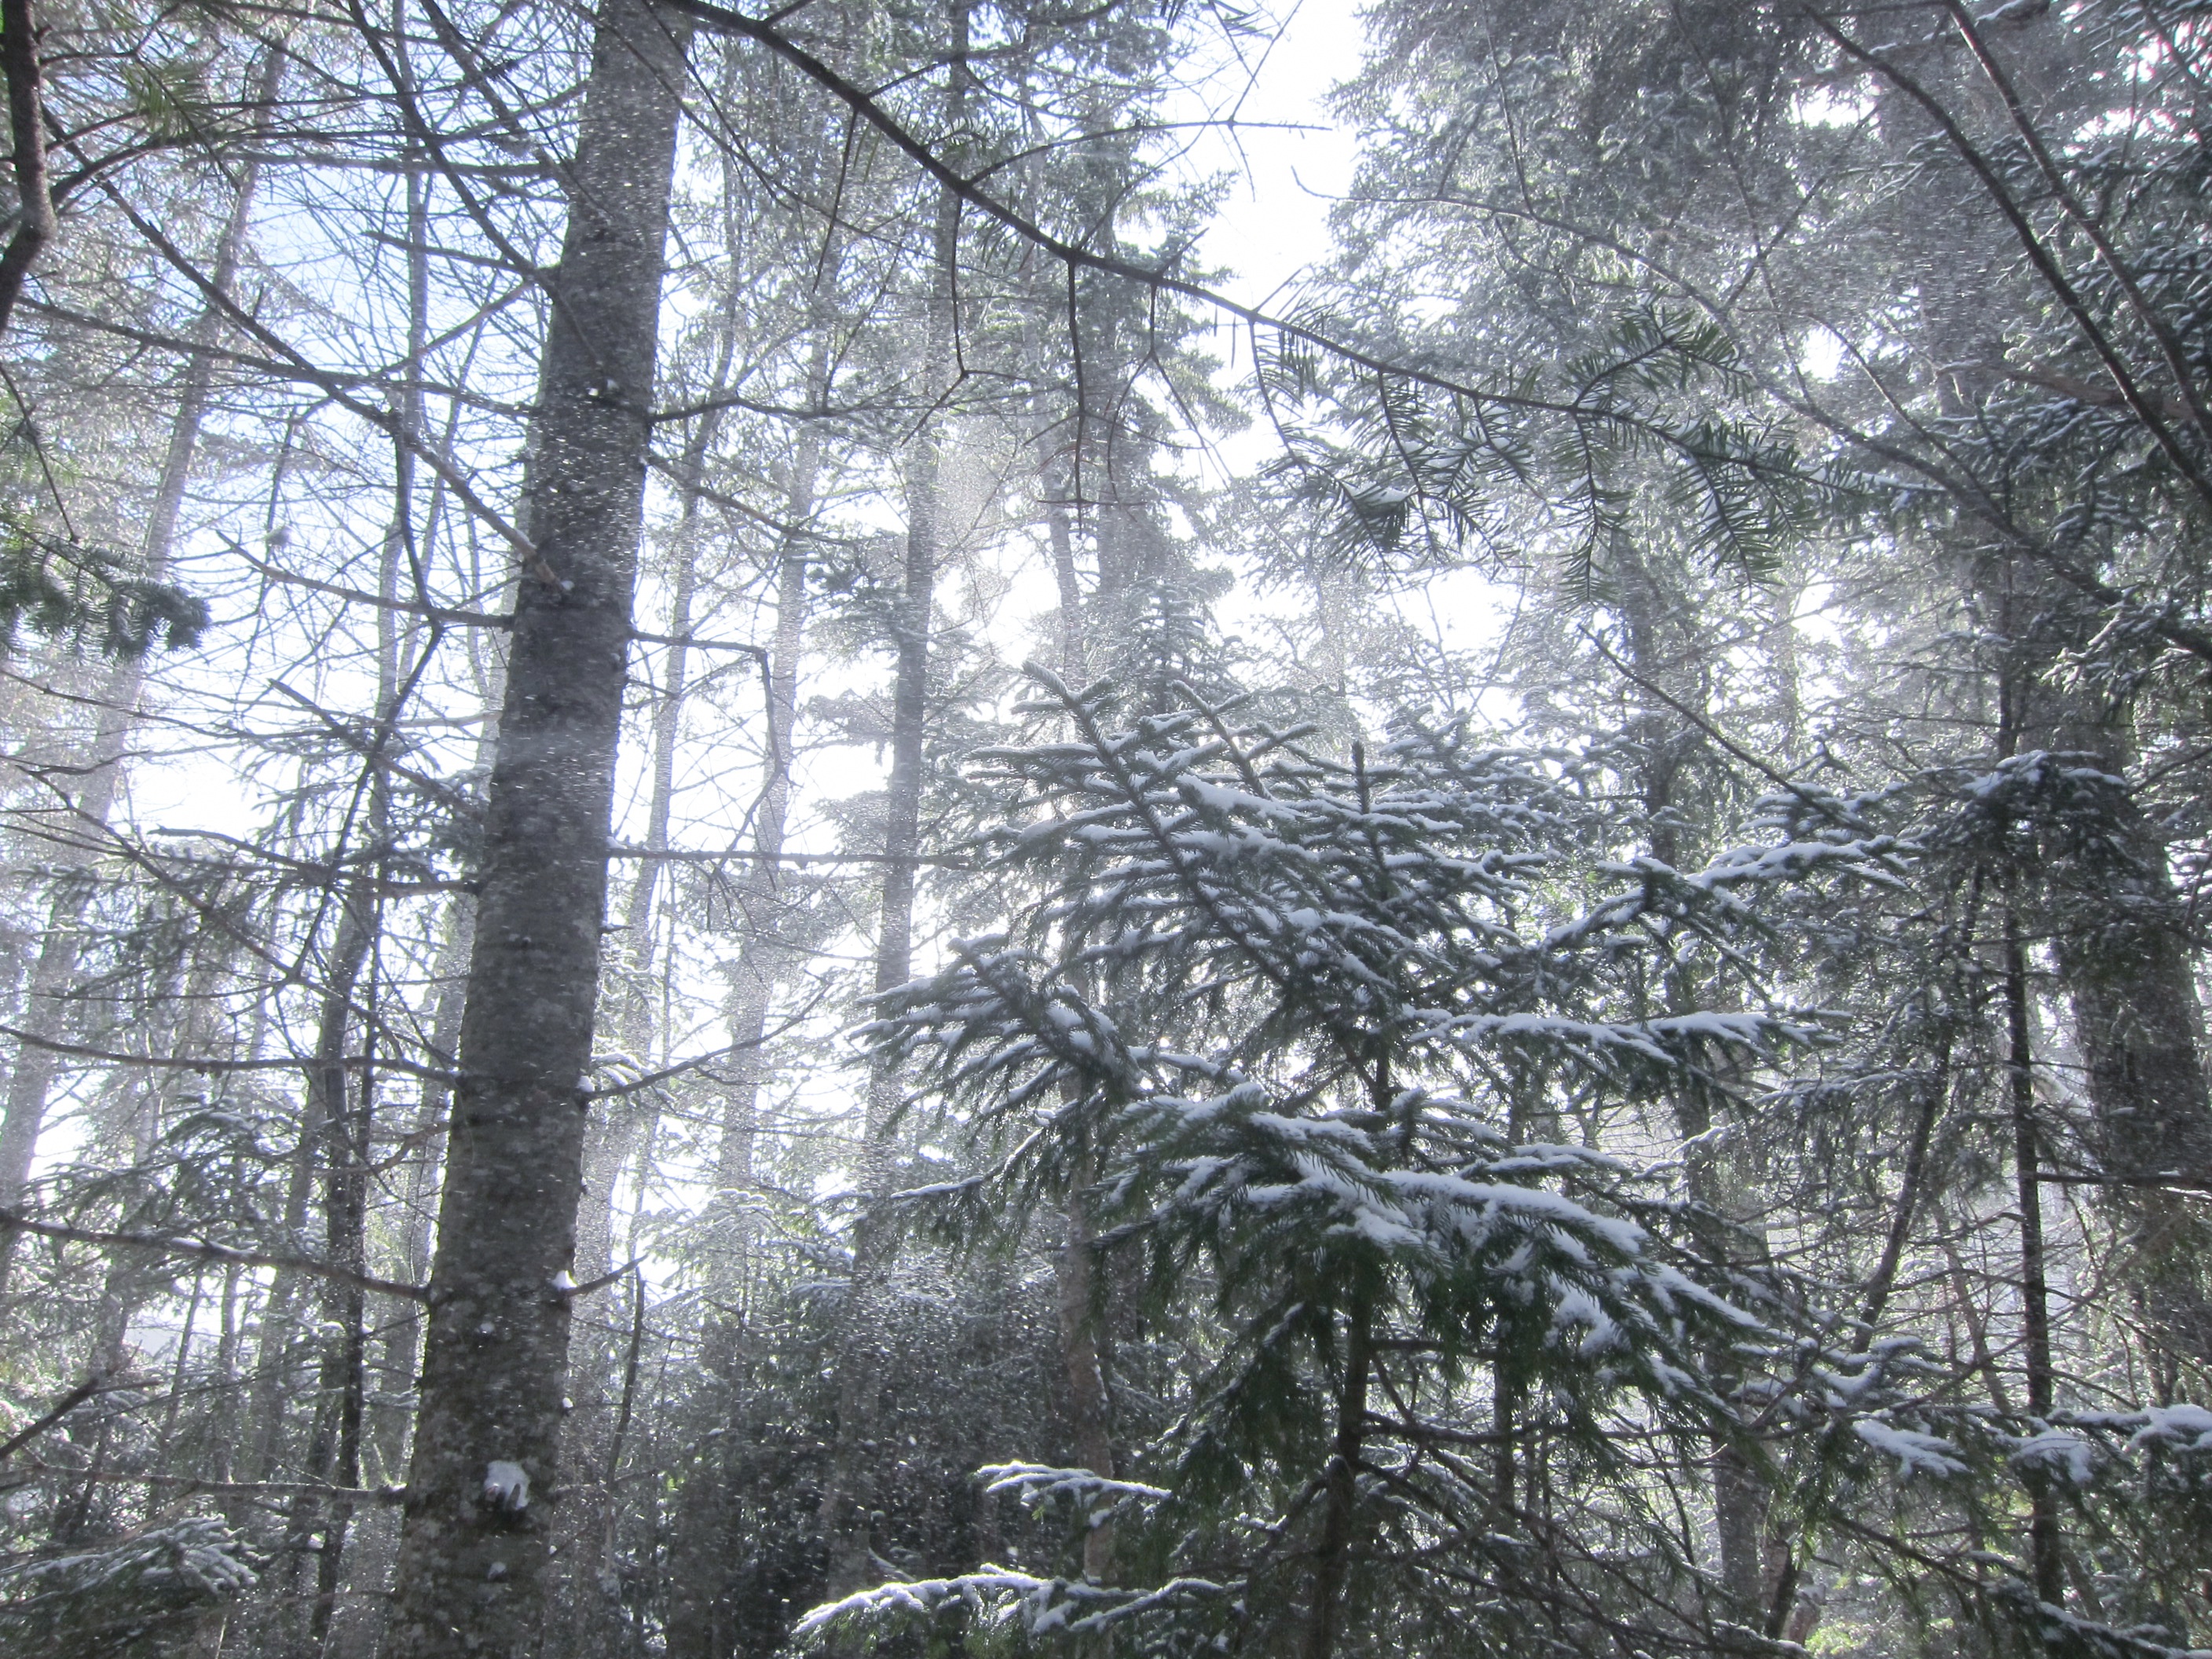
tree, forest, branch, snow, winter, sunlight, frost, weather, season, spruce, woodland, habitat, ecosystem, biome, old growth forest, natural environment, atmospheric phenomenon, woody plant, temperate broadleaf and mixed forest, temperate coniferous forest